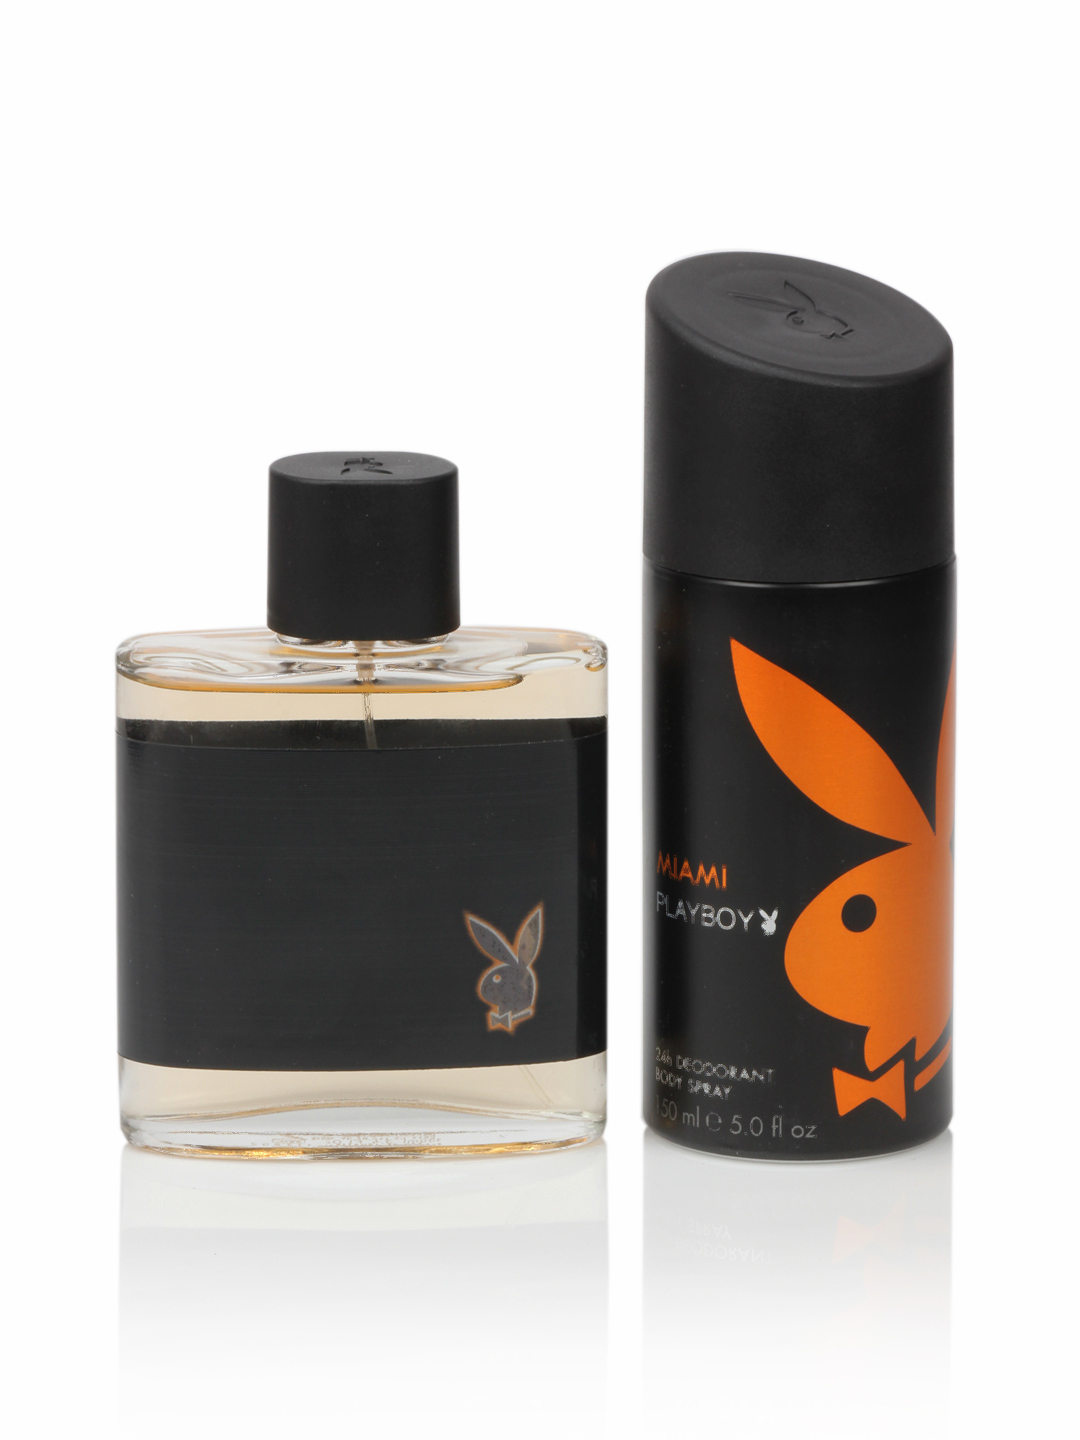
Playboy Men Miami Fragrance Gift Set
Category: Personal Care / Fragrance / Perfume and Body Mist
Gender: Men
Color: Black
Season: Spring 2017
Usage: Casual